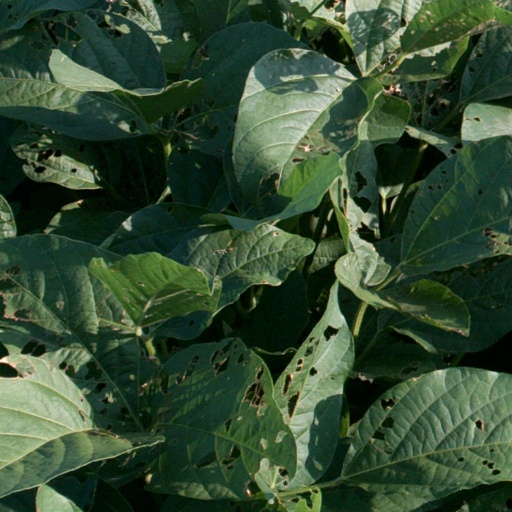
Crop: soybean